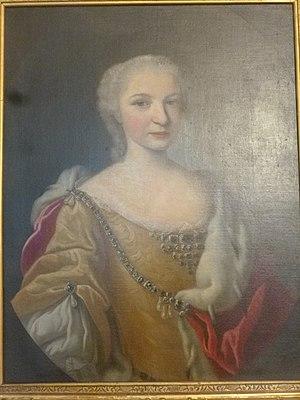
La comtesse Ernestine de Palatinat-Soulzbach était l'épouse du landgrave Guillaume II de Hesse-Wanfried-Rheinfels et après sa mort, prieure des carmélites du monastère de Neubourg-sur-le-Danube sous le nom de Sœur Augusta.